Jóska Sobri

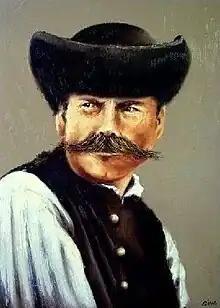
Sobri (painted by Sándor Száva)

Jóska Sobri or Jóska Zsubri (born József Pap; 1810 – 17 February 1837) was a Hungarian bandit. He became a legendary outlaw in Transdanubia, Kingdom of Hungary. Fifty years after his death, people still spoke of him, and some thought he was still alive.